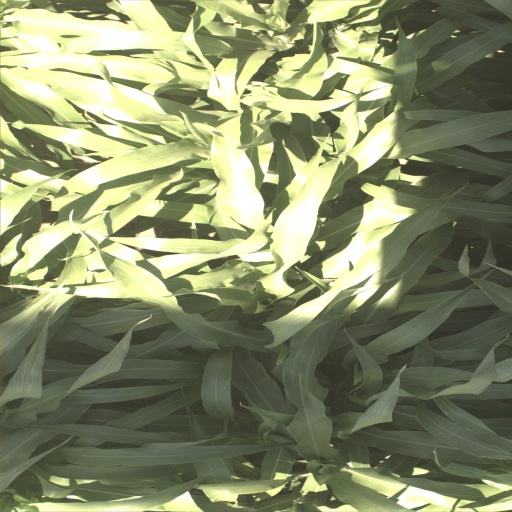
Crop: sorghum